Question: What color is the bike?
Tambaya: Menene launin keken?
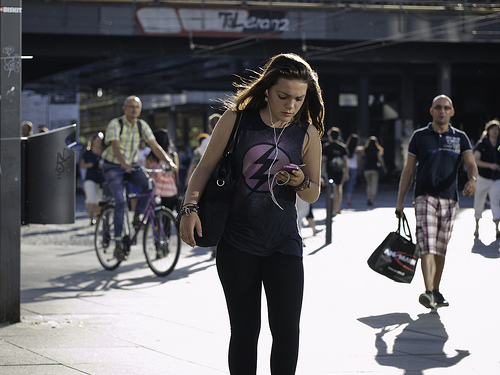
Answer: Purple.
Amsa: Shunayya.